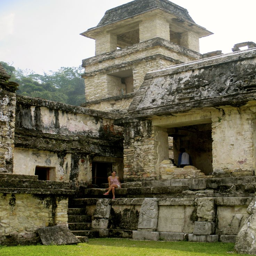
the person ruins sit in the mist - shrouded jungles